Rumyantsev Museum

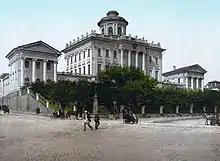
Pashkov House, 19th-century postcard

An architect was involved in the conversion of the house(s) into a museum. It was at this stage in the mid-1830s when 12 columns were added to the front built up from the first floor. A pediment was added with sculpting by Ivan Martos. The sculpting on the pediment is inspired by mythology connected with Mount Parnassus, Apollo-Musagets, Mnemosyne and the Muses, a shout-out to the buildings' purpose as a museum as well as a reference to Rumyantsev. At a later date the pediment was engraved with the words of Nikolay, "for (the) good (of) enlightenment", also translated as "for the benefit of education", with the entire engraving reading as, "From the State Chancellor Count Rumyantsev for the good enlightenment" (Russian: ).